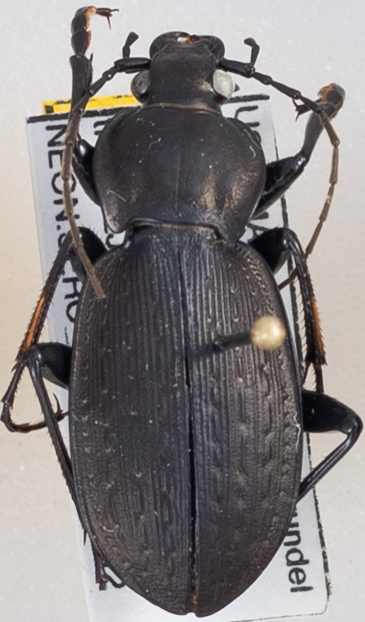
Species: Carabus vinctus
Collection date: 2018-07-12
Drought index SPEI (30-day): -1.374
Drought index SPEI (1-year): -0.156
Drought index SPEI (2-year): -0.8